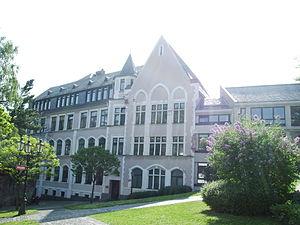
Le lycée diocésain Willigis est un établissement d'enseignement privé catholique dans le centre historique de la ville de Mayence, sous contrat. Créé en 1852 par Mᵍʳ Wilhelm Emmanuel von Ketteler, il est l'un des lycées les plus réputés de Mayence. Il est sous les auspices du diocèse de Mayence et est nommé d'après l'ancien évêque Willigis de Mayence.